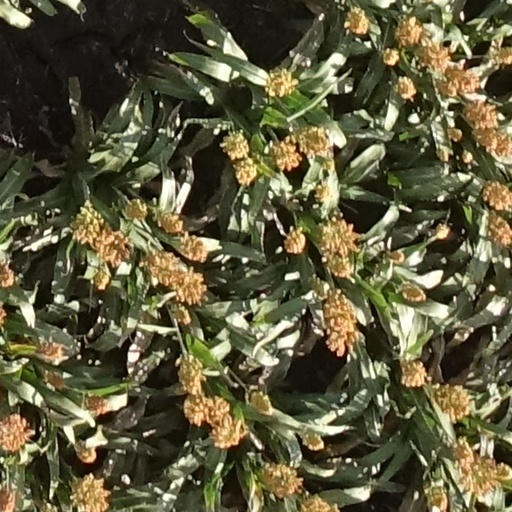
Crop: sorghum